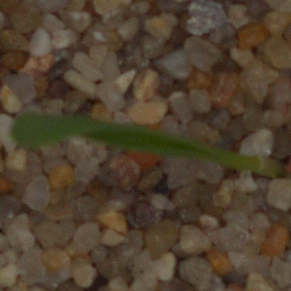
Label: common_wheat